The Mall Wood Green

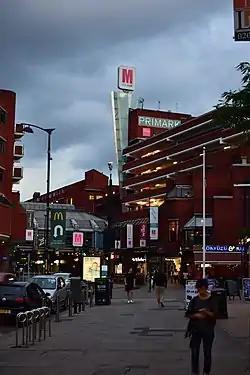
The shopping centre at dusk

The Mall Wood Green is a large shopping centre and residential complex in Wood Green, north London. It was originally known as Wood Green Shopping City.